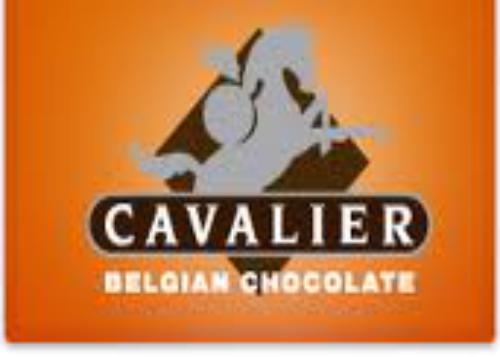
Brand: Cavalier
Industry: Food